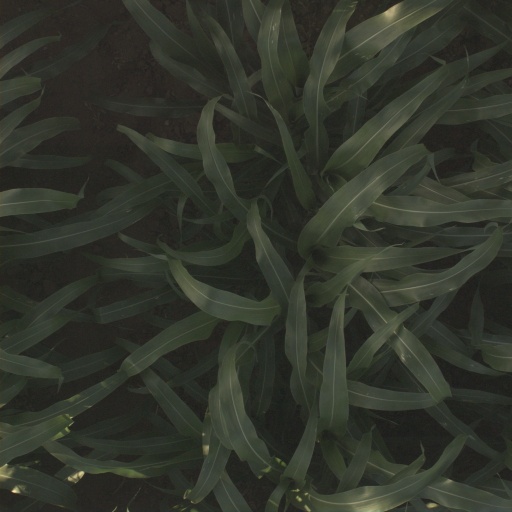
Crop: sorghum